Tideway

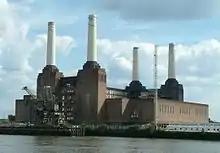
Battersea Power Station viewed from the north bank of the River Thames at Pimlico.

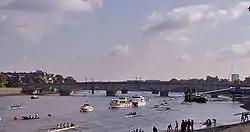
Putney Bridge

The Gateway is some long, stretching from the Isle of Sheppey to Limehouse in Tower Hamlets. Its boundary was drawn to capture the riverside strip that formerly hosted many land extensive industries, serving London and the South East. The decline of these industries has left a legacy of large scale dereliction and contaminated land, but an opportunity for major redevelopment. The area includes the London Docklands, Millennium Dome, London Riverside and Thames Barrier.